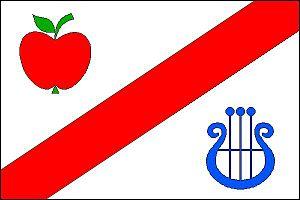
Jabkenice est une commune du district de Mladá Boleslav, dans la région de Bohême-Centrale, en République tchèque. Sa population s'élevait à 442 habitants en 2020.